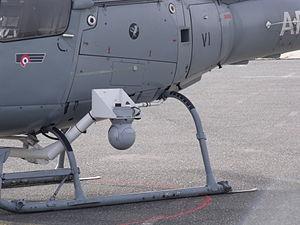
vu au bourget en mars 2011
En optronique militaire, l’« imagerie infrarouge frontale » est une technique permettant de visualiser son environnement sans utiliser la lumière visible mais les rayons infrarouges. On peut ainsi détecter les sources de chaleur, et « voir » même la nuit.